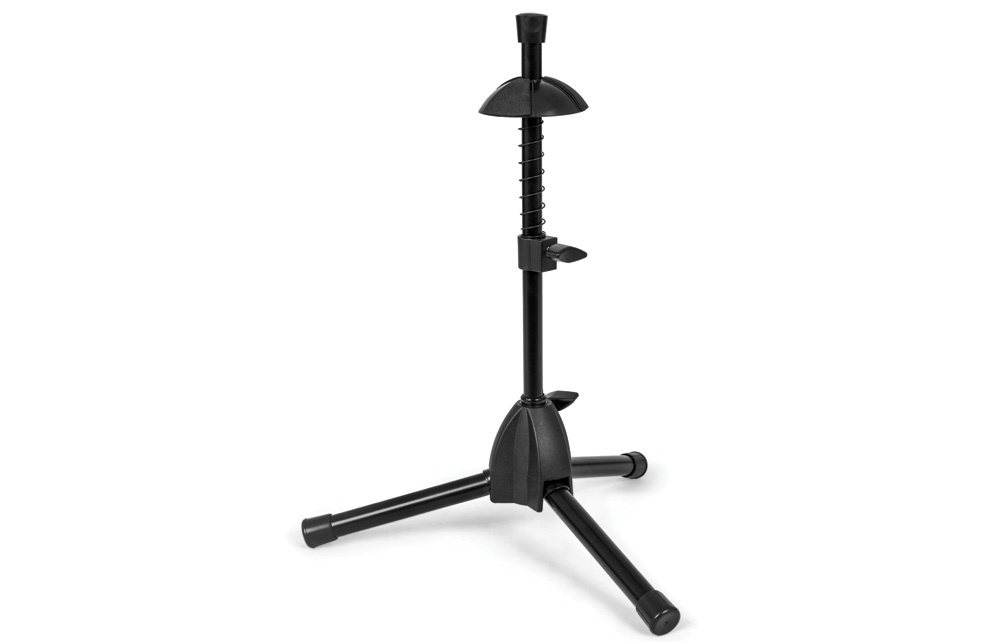
Nomad Tpt Stand NISC011 Tripod
Product Features The Cushioned Spring-Loaded Bell Mount prevents bell from slipping or scratching The Retractable Legs quickly extend into a wide-base position to provide proper stability and support One-Piece Folding Design quickly collapses for easy transport
Category: Home & Garden > Kitchen & Dining > Kitchen Appliance Accessories > Outdoor Grill Accessories